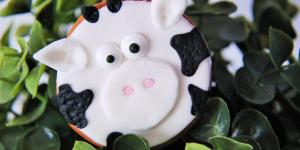
galletas de animalitos con fondant vaca